Chasing Dream

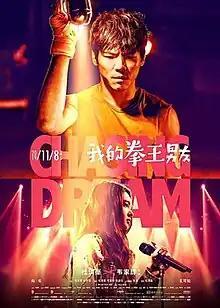
Theatrical release poster

Chasing Dream is a 2019 romantic comedy drama film directed by Johnnie To and co-produced with Wai Ka-fai, who also co-wrote the screenplay. A Hong Kong-Chinese co-production, the film stars Jacky Heung and Wang Keru, and tells the story of a boxing champion and a dream-chasing singer who met and became friends together by chance while chasing their dreams.